Injury in plants

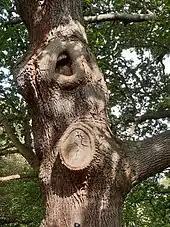
Wound healing in "Quercus robur". Two branches, cut at different times, have regrown branch collars, but the wood inside has become wet and is being rotted by fungi.

Abiotic factors that can damage plants include heat, freezing, flooding, lightning strikes, ozone gas, and pollutant chemicals.